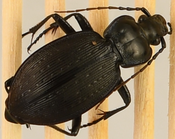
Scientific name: Carabus goryi
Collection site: Mountain Lake Biological Station NEON (MLBS), plot MLBS_001